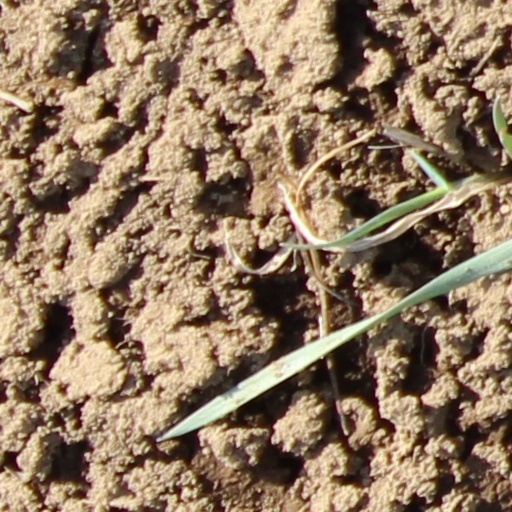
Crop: wheat